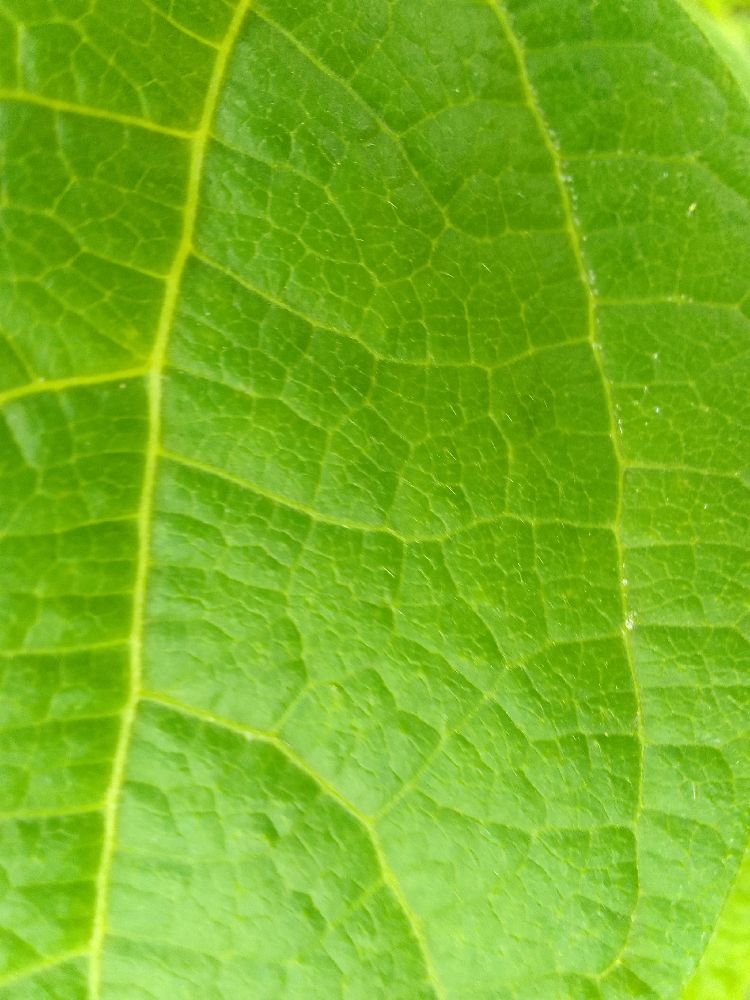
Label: healthy